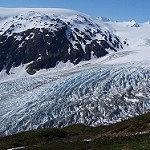
Scene: Outdoor